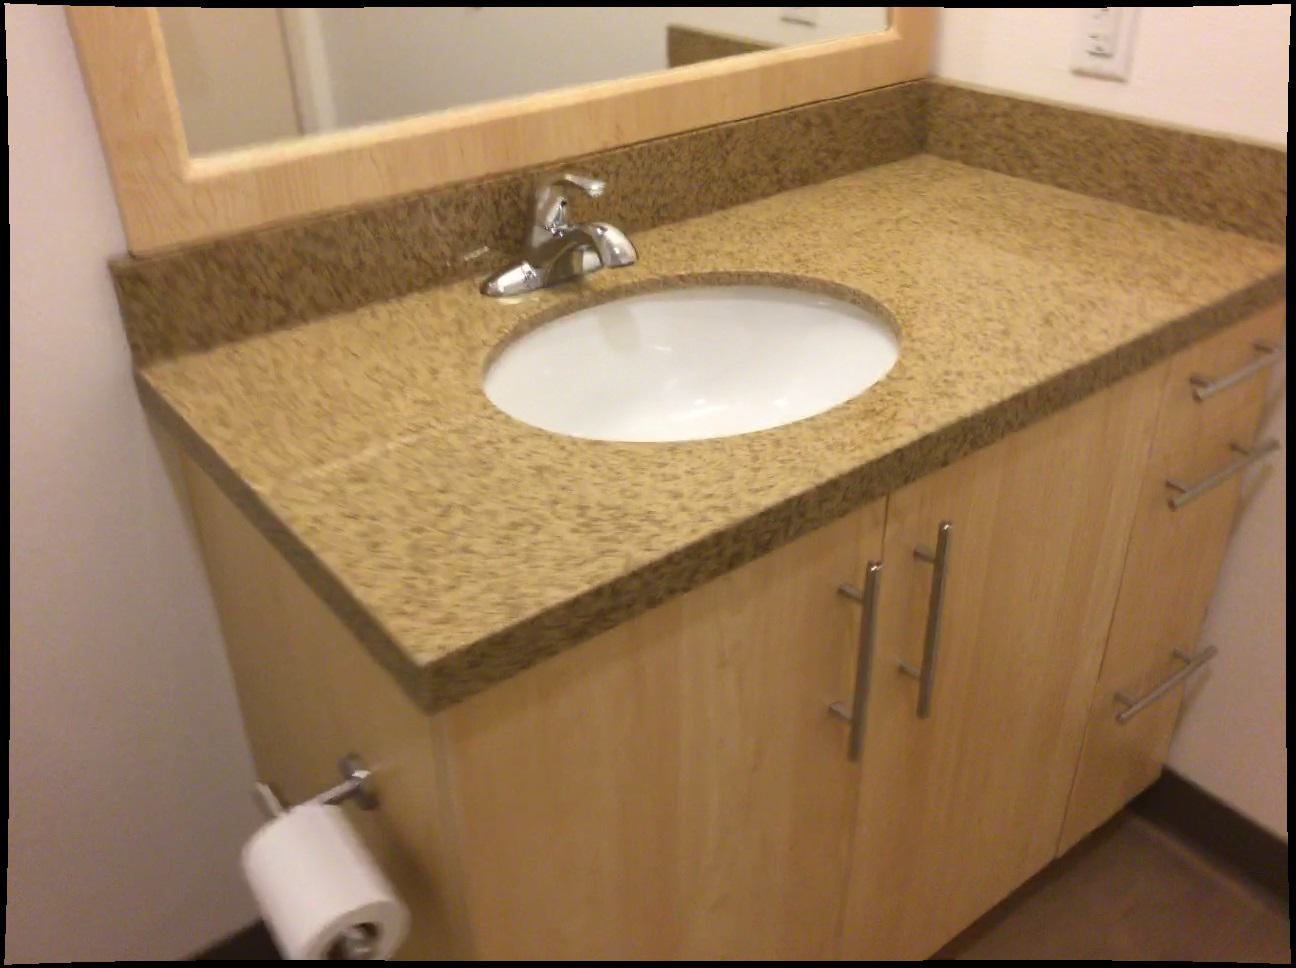
Question: In the image, there is the mirror. Pinpoint several points within the vacant space situated right of the mirror from the camera's perspective. Your final answer should be formatted as a list of tuples, i.e. [(x1, y1), ...], where each tuple contains the x and y coordinates of a point satisfying the conditions above. The coordinates should be between 0 and 1, indicating the normalized pixel locations of the points.
Answer: [(0.957, 0.116), (0.994, 0.098), (0.895, 0.100), (0.932, 0.085), (0.967, 0.069), (0.999, 0.056), (0.840, 0.086), (0.877, 0.071), (0.912, 0.058), (0.944, 0.045), (0.975, 0.033), (0.789, 0.073), (0.826, 0.060), (0.861, 0.048), (0.894, 0.035), (0.925, 0.024), (0.743, 0.062), (0.780, 0.049), (0.815, 0.037), (0.848, 0.026), (0.879, 0.015)]